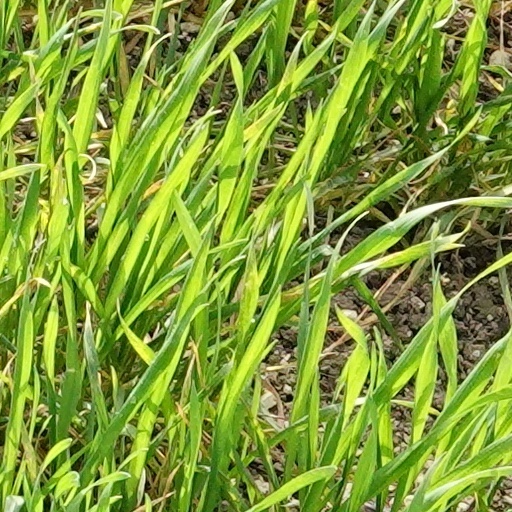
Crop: wheat